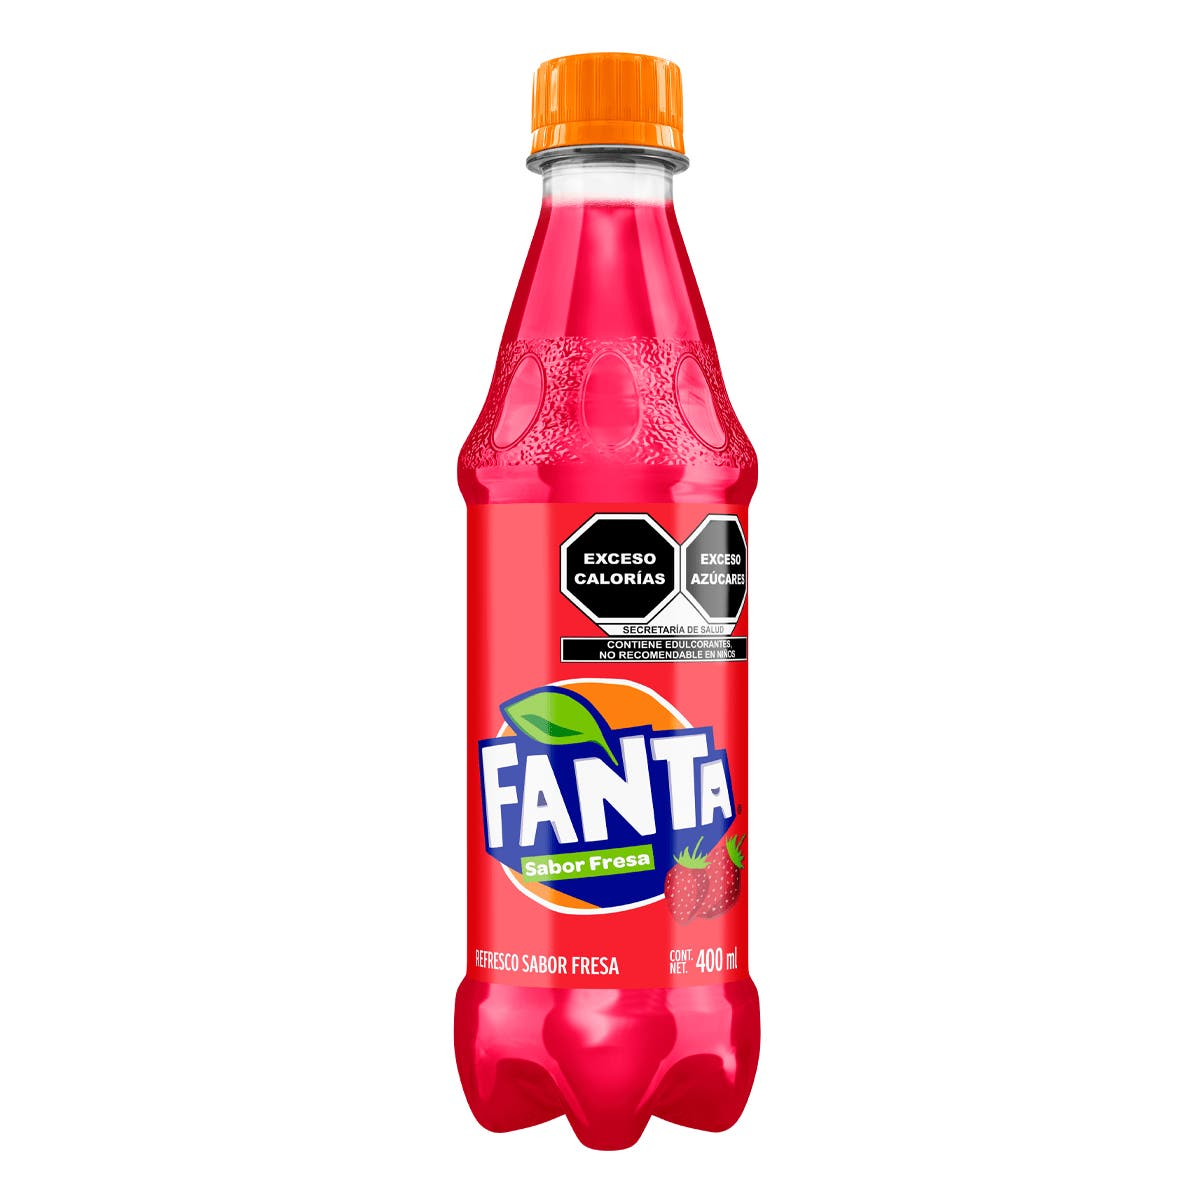
A Fanta strawberry flavor soda in a 400-milliliters plastic bottle